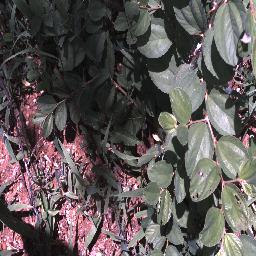
Label: chinee_apple